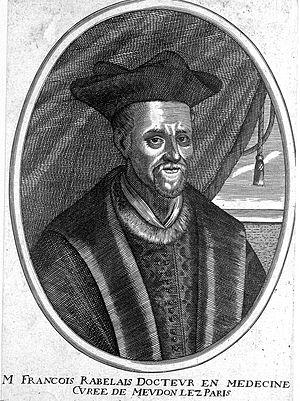
Sébastien Gryphe, ou Sebastianus Gryphius en latin, de son vrai nom Sebastian Greyff, était un imprimeur-libraire français du XVIᵉ siècle.